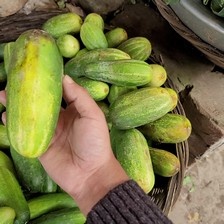
Label: cucumber